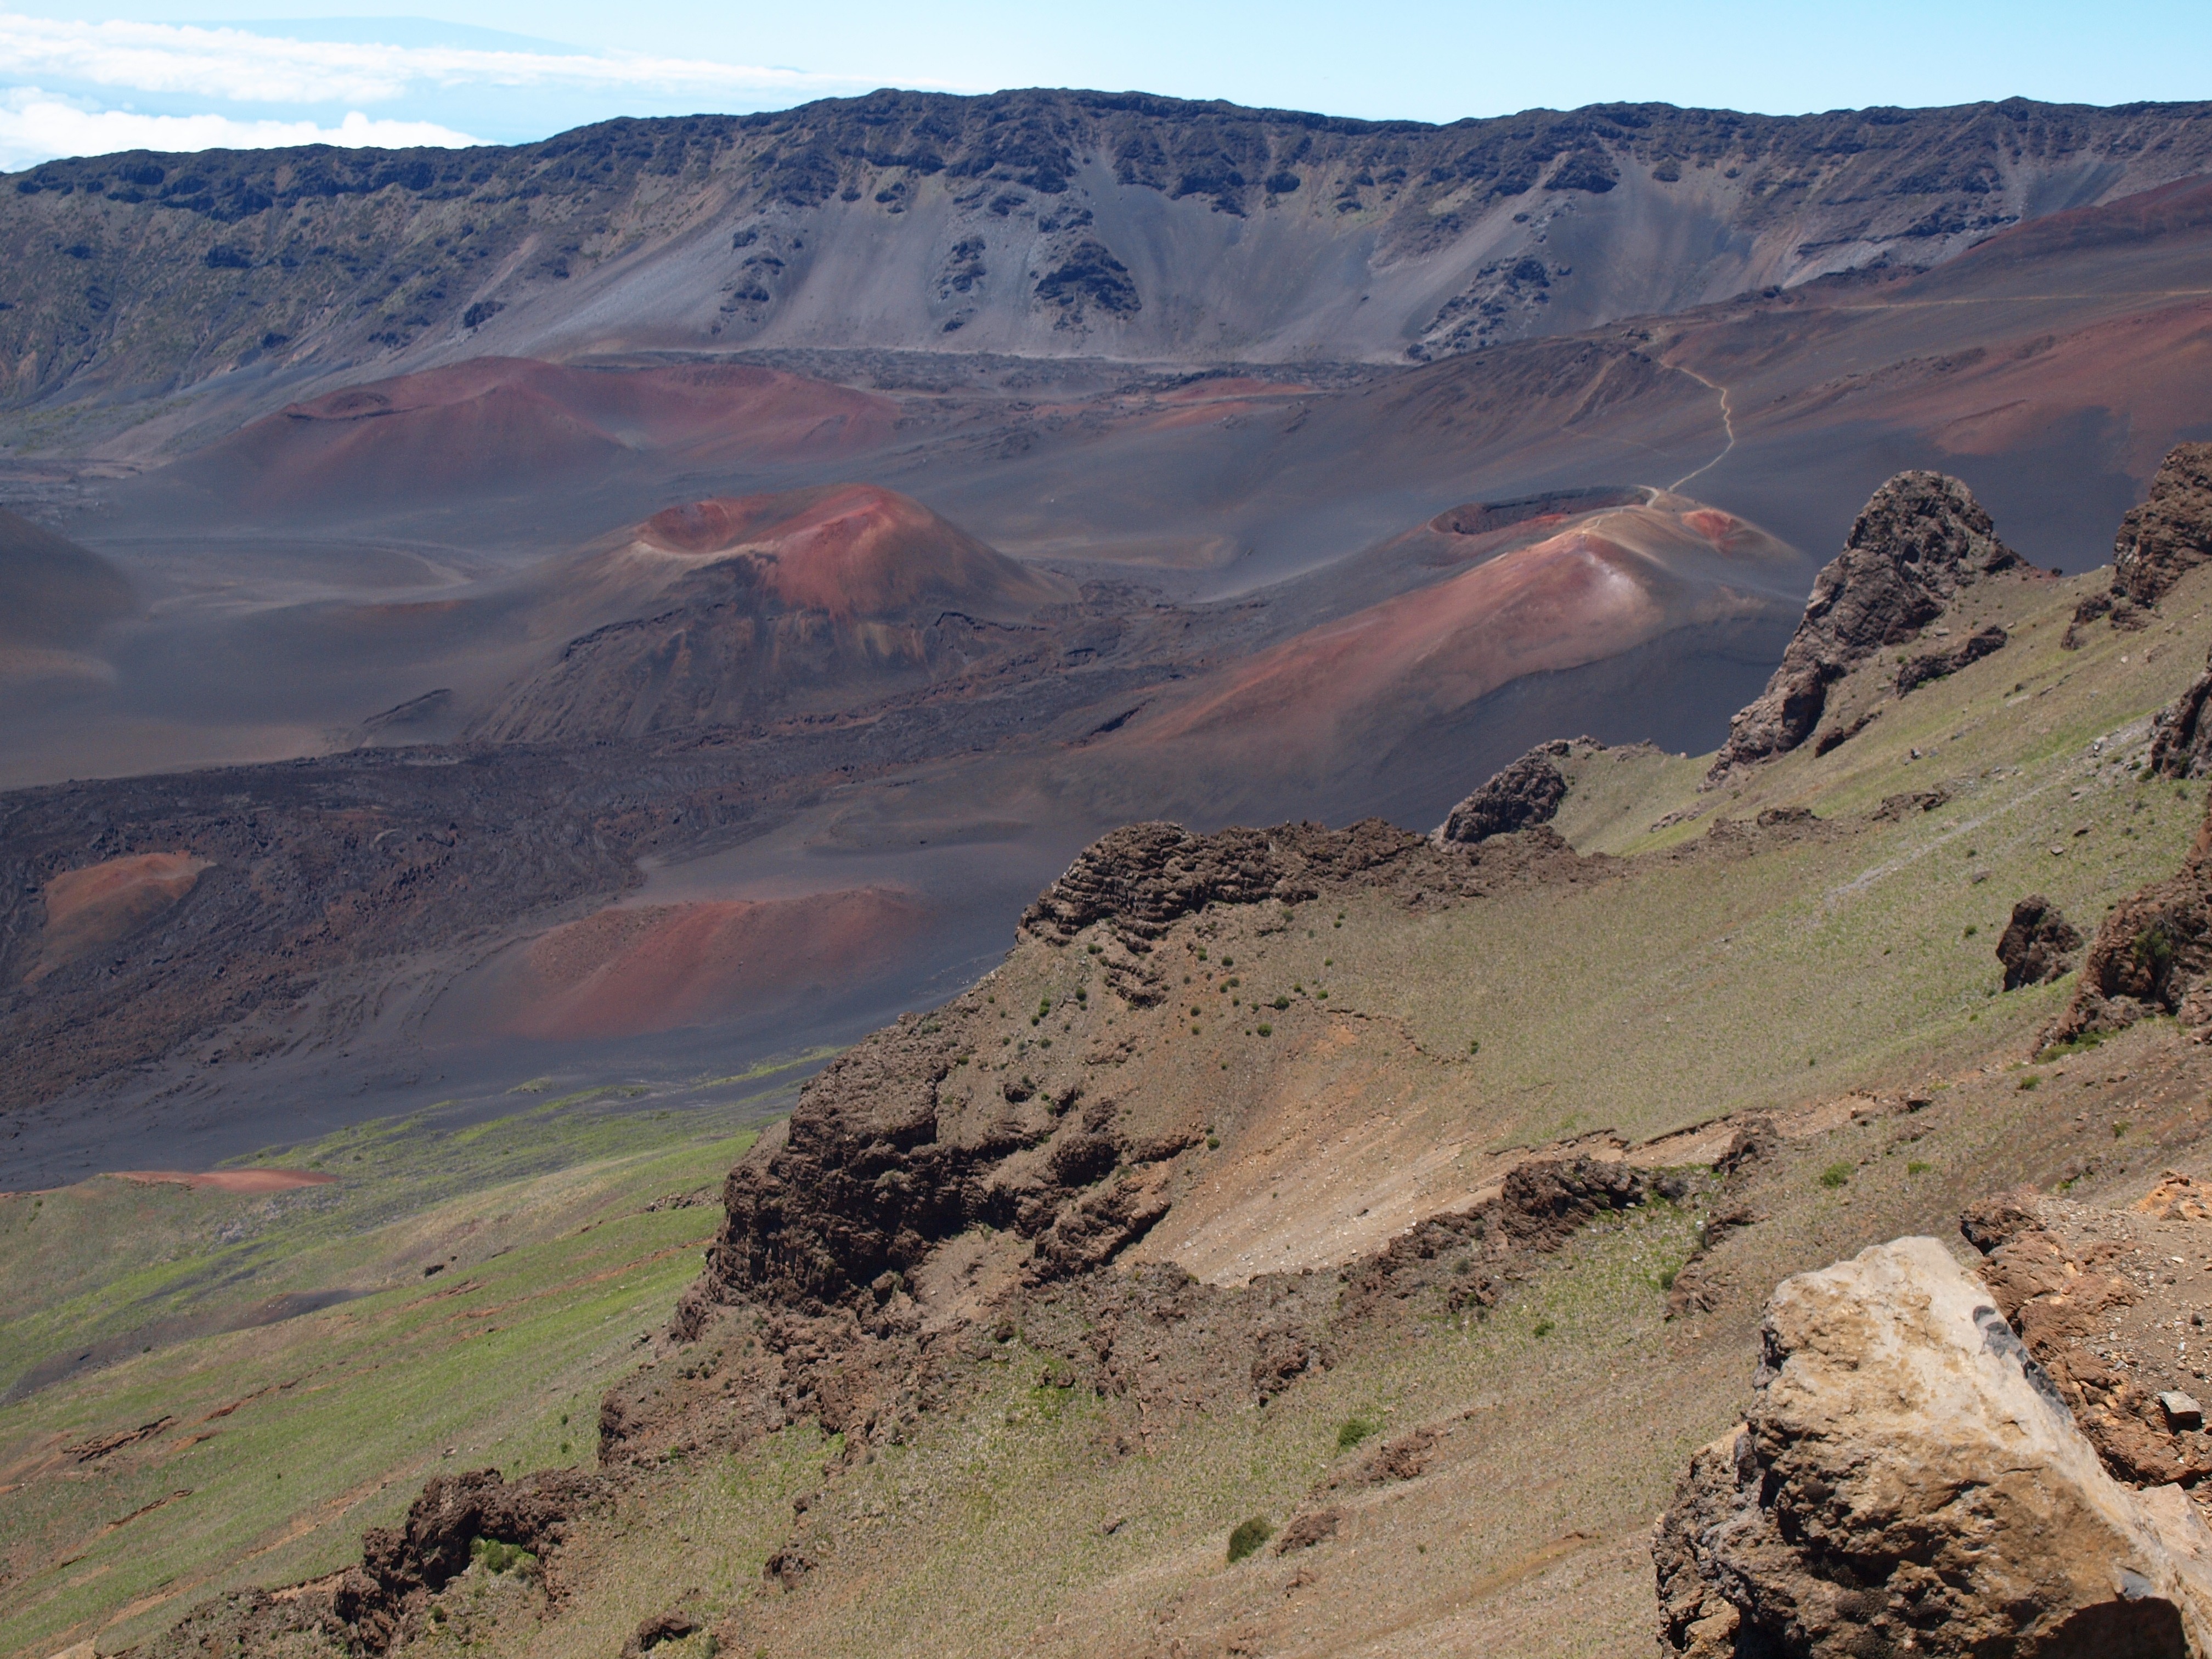
landscape, wilderness, walking, mountain, trail, hill, lake, adventure, valley, mountain range, volcano, crater, hawaii, terrain, ridge, summit, geology, plateau, maui, fell, loch, landform, mountain pass, geographical feature, mountainous landforms